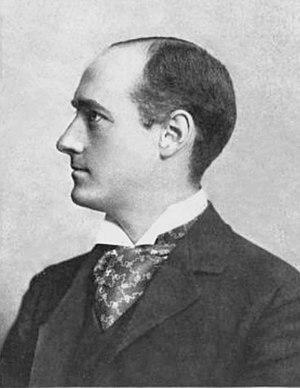
Alice Vanderbilt Shepard Morris, née le 7 décembre 1874 à New York et morte le 15 août 1950 à Bar Harbor, est une héritière et philanthrope américaine connue pour avoir fondé l'International Auxiliary Language Association.